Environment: real
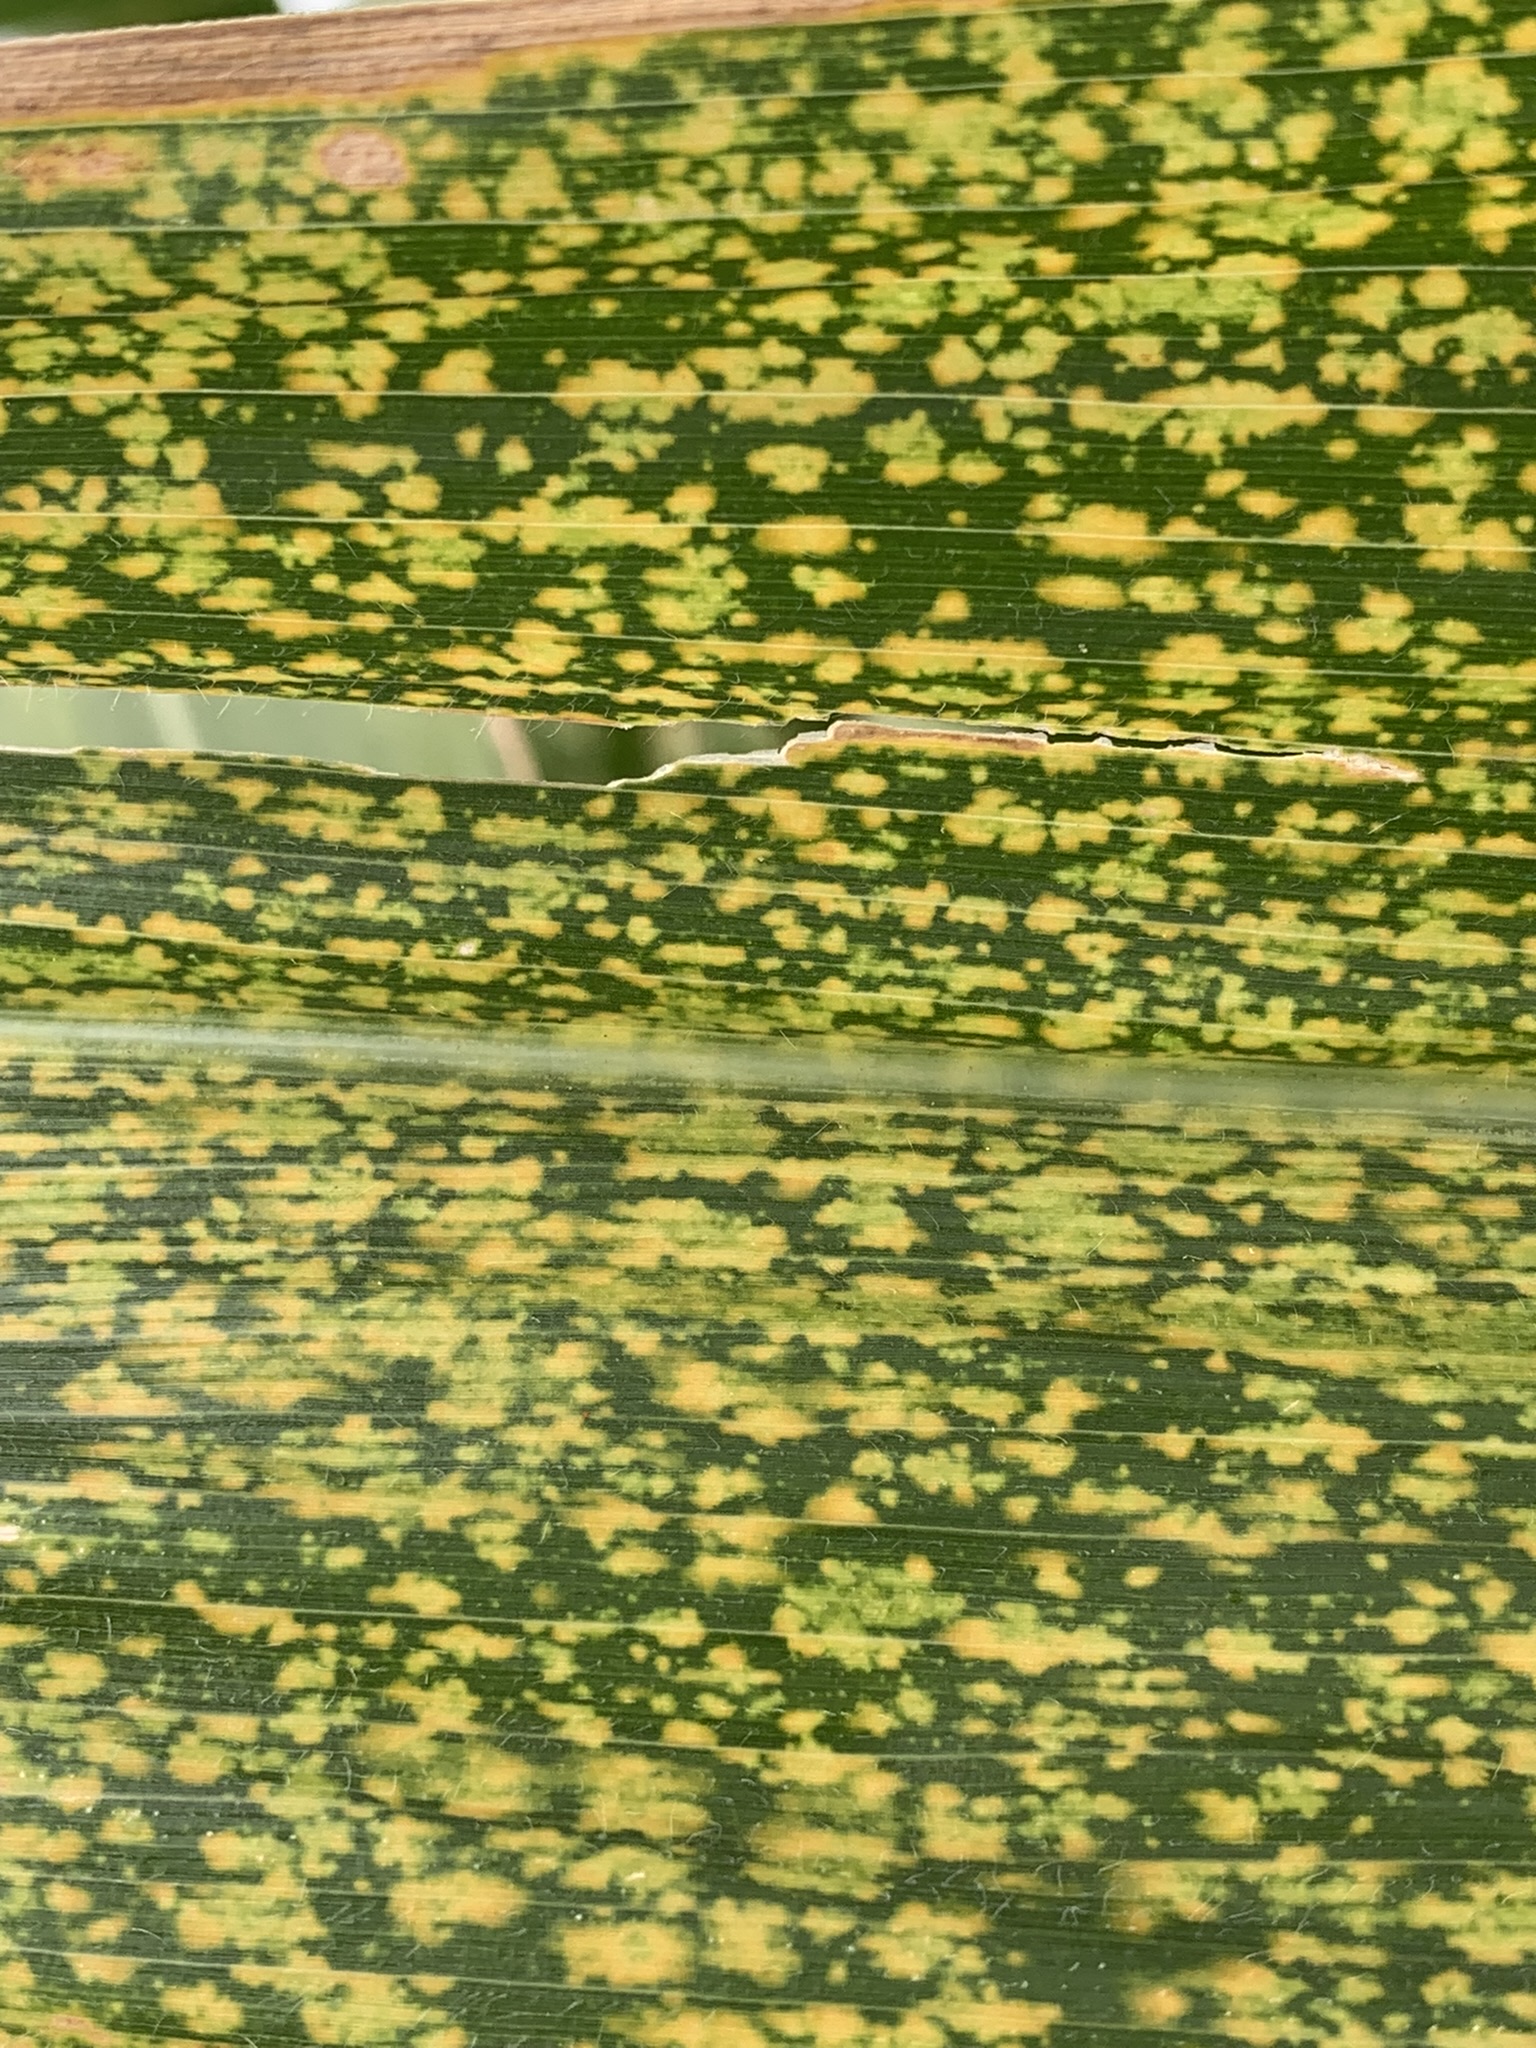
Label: lethal_necrosis